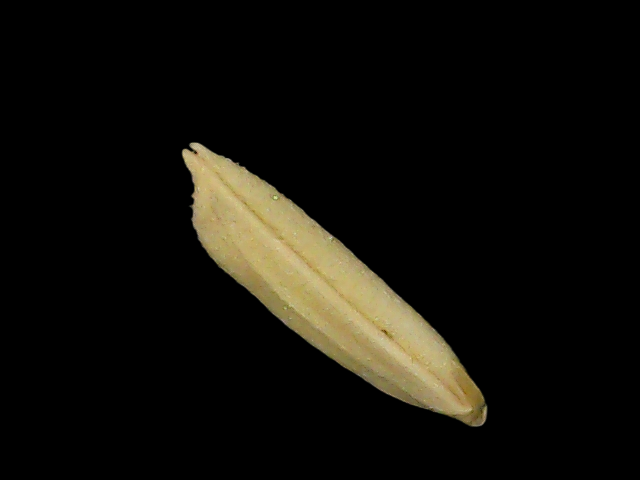
Rice variety: Bd85